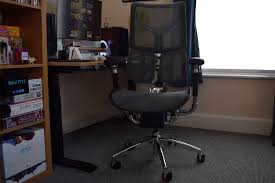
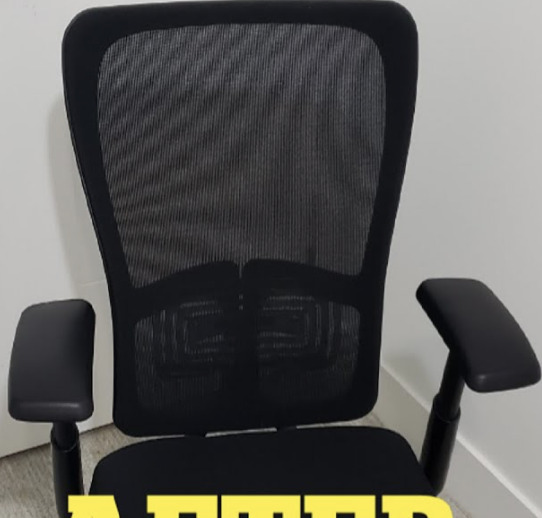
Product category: items_chair
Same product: no